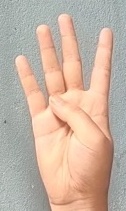
ASL sign: 4